AT&T Performing Arts Center

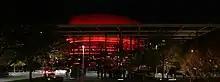
The Winspear Opera House seen at night.

The AT&T Performing Arts Center provides homes for five resident companies: the Dallas Opera, Dallas Theater Center, Texas Ballet Theater, Dallas Black Dance Theatre, and Anita N. Martinez Ballet Folklorico. In addition, the center will also produce original programming and partner with local and national organizations to present a wide range of cultural performances, including music, dance, Broadway shows, concerts and lectures. SHN consults with the center on its Broadway series.